Bartholomäus Hopfer

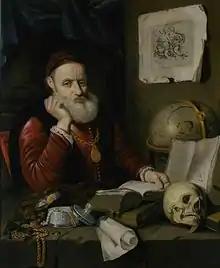
"Exilium Melancholiae"

He is sometimes referred to as "the Younger" to differentiate him from the Renaissance painter by the same name who was the father of Daniel Hopfer. It is unclear if he was a distant relation, but several generations of the Hopfer family were active as engravers in Augsburg, and this younger Hopfer was also active there and in Wickersheim before moving to Strasbourg, where he died.